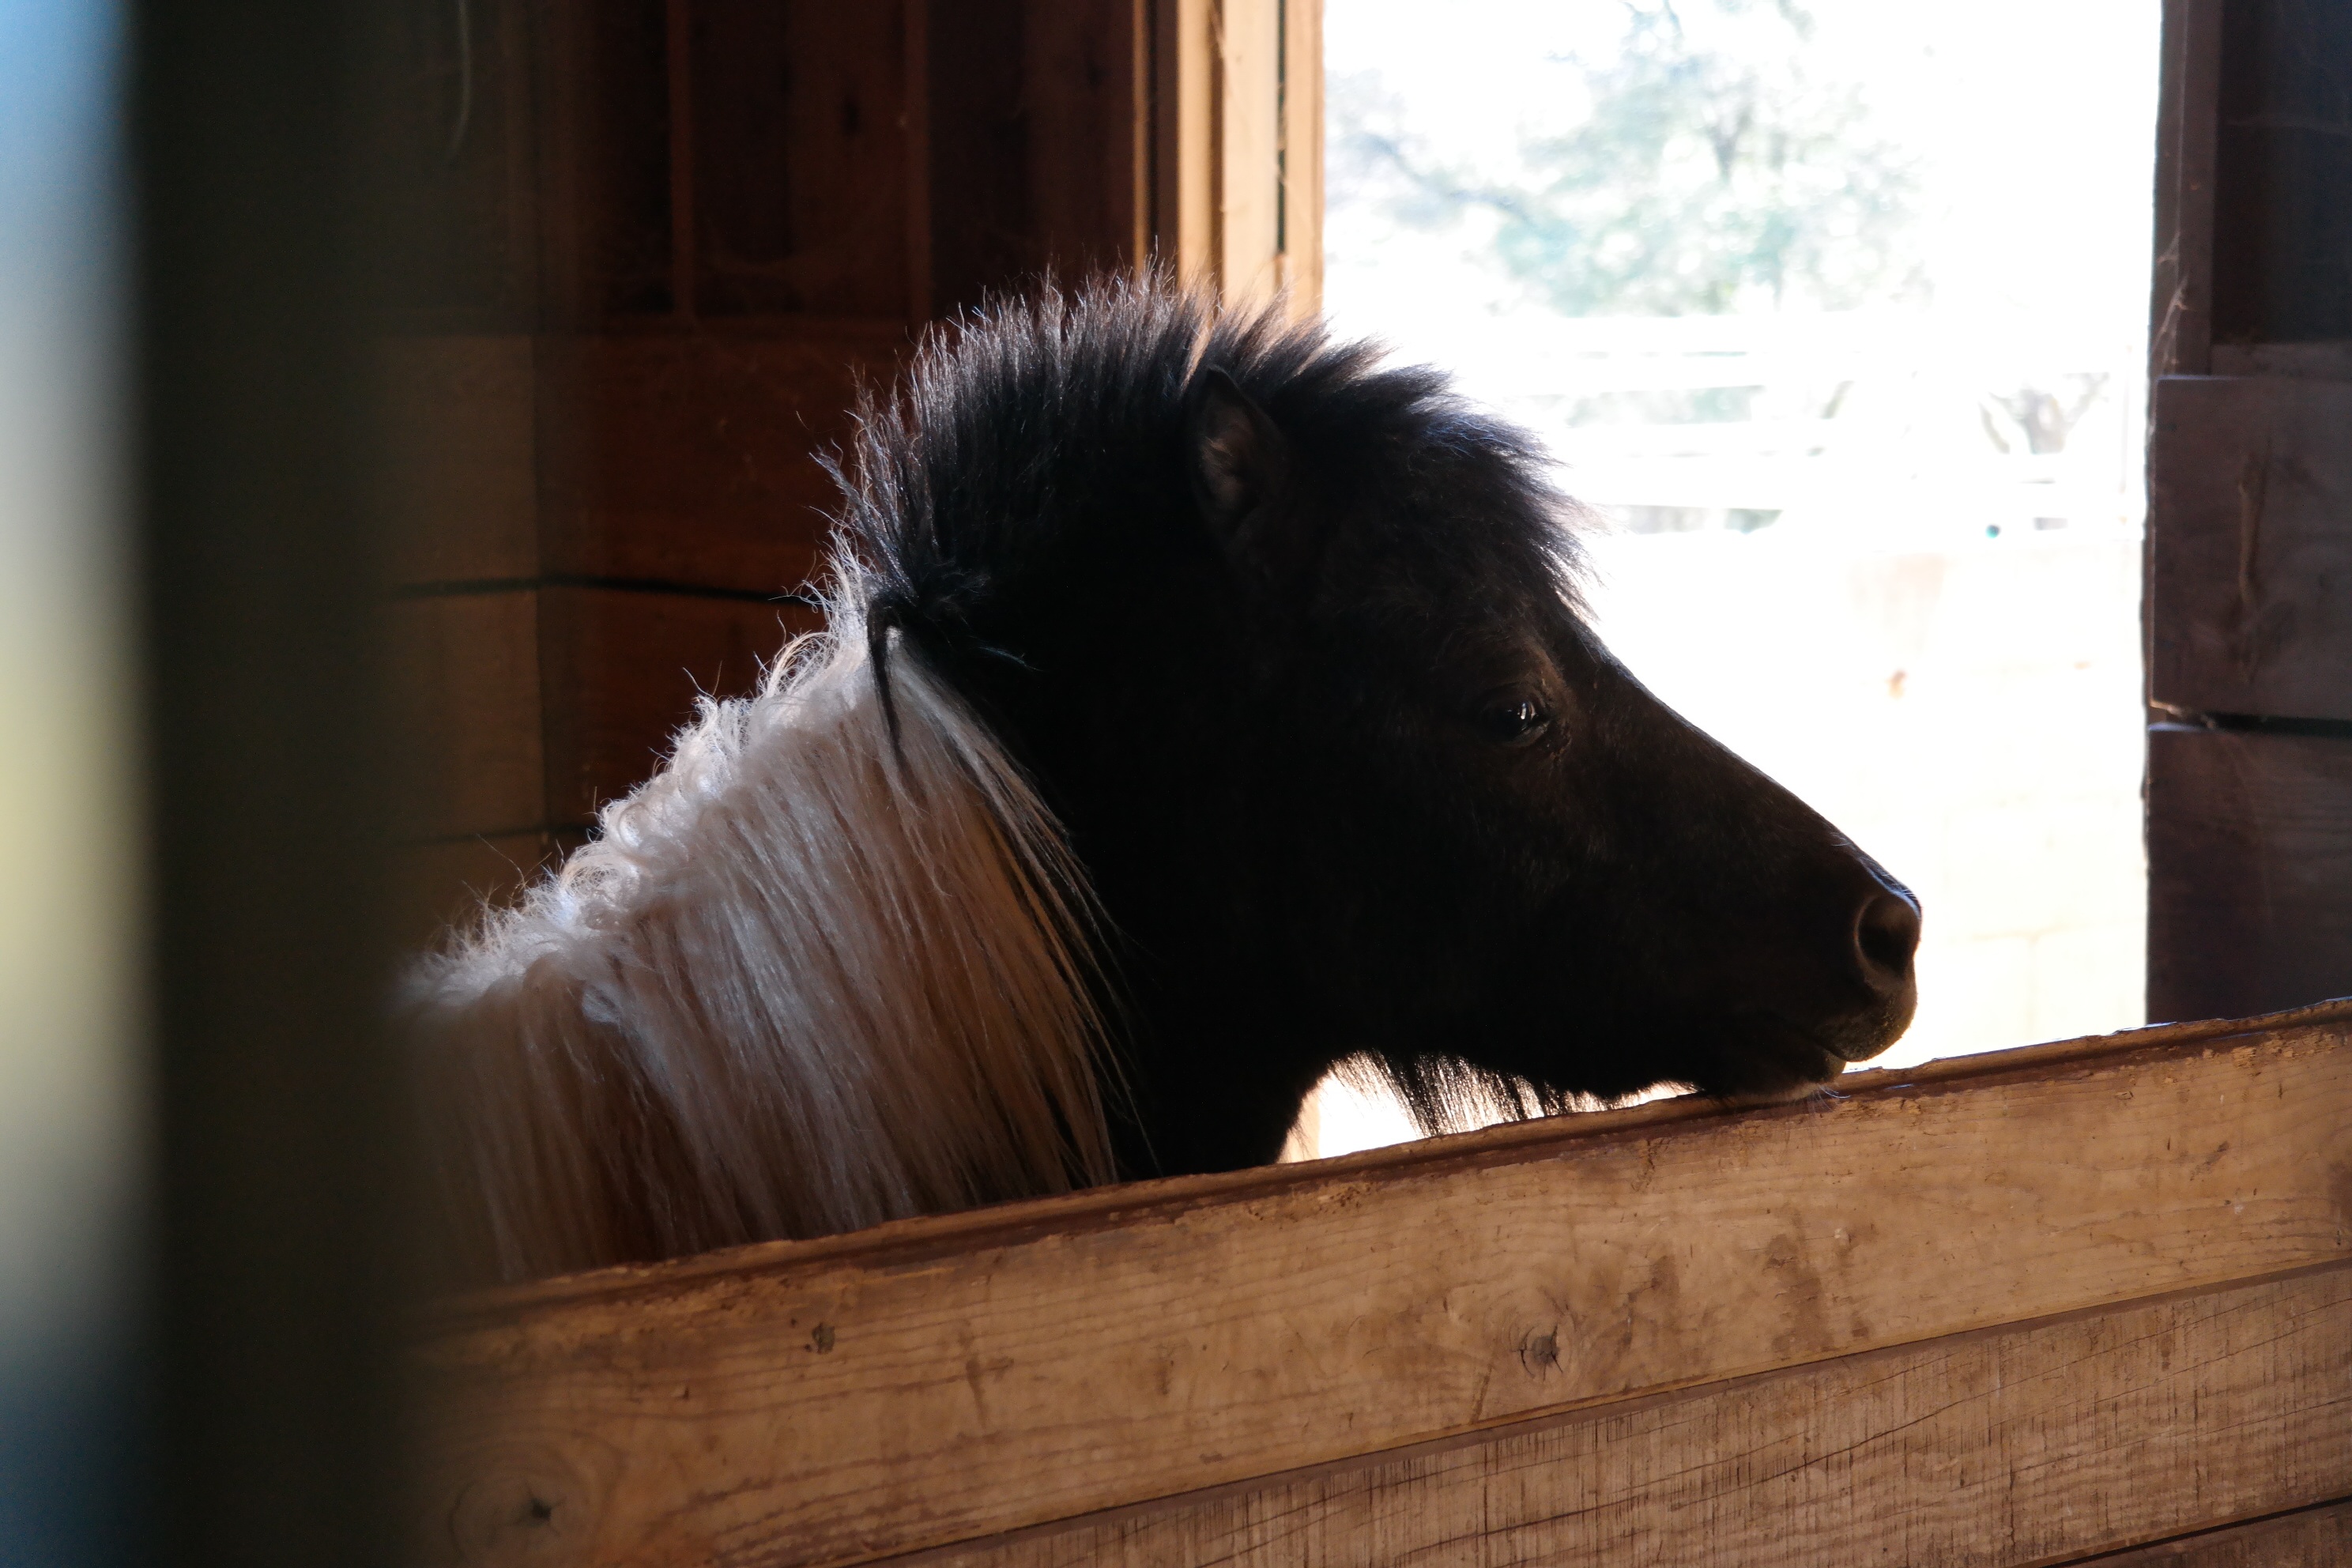
mammal, vertebrate, cattle like mammal